Insurgency

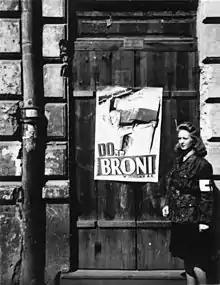
A Home Army insurgent next to a propaganda poster during the 1944 Warsaw Uprising

An insurgency is a violent, armed rebellion by small, lightly armed bands who practice guerrilla warfare against a larger authority. The key descriptive feature of insurgency is its asymmetric nature: small irregular forces face a large, well-equipped, regular military force state adversary. Due to this asymmetry, insurgents avoid large-scale direct battles, opting instead to blend in with the civilian population (often in rural areas) where they gradually expand territorial control and military forces. Insurgency frequently hinges on control of and collaboration with local populations.